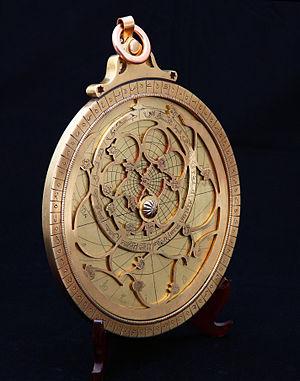
Astrolabe plat iranien, fabriqué à Tabriz en 2013 par Jacopo Koushan. Fait en cuivre. C'est un outil astronomique ancien. Photographie